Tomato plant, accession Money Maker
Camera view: tilt-top (135 deg); turntable rotation: 240 degrees
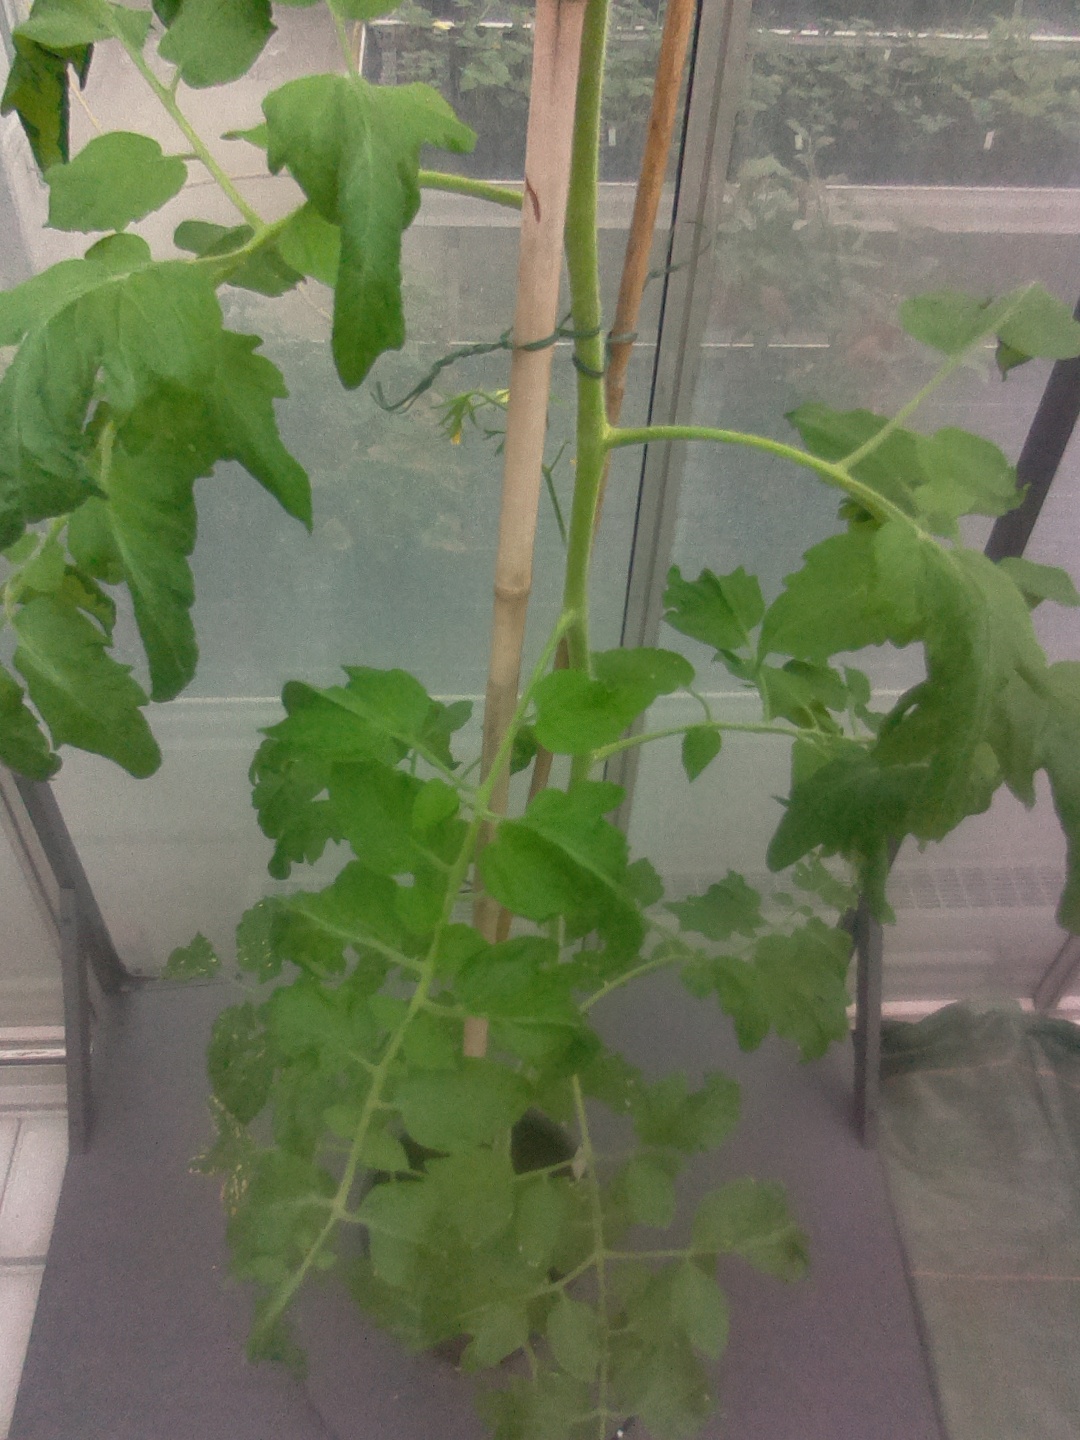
BBCH growth stage 66: Full flowering, 60%-70% of flowers open, more petals falling